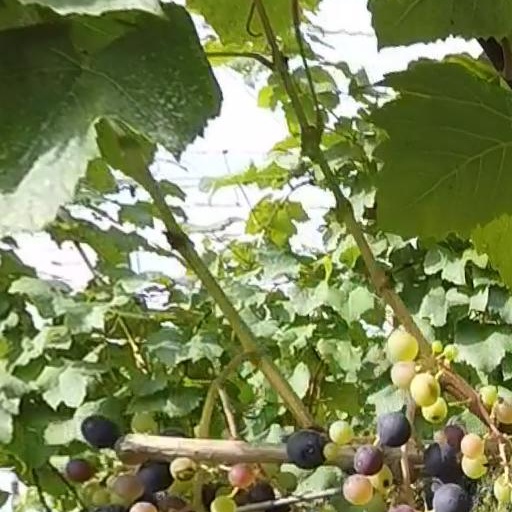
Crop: grape